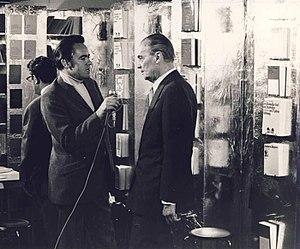
Hans Erich Nossack, né à Hambourg le 30 janvier 1901 et mort à Hambourg le 2 novembre 1977, est un écrivain allemand.